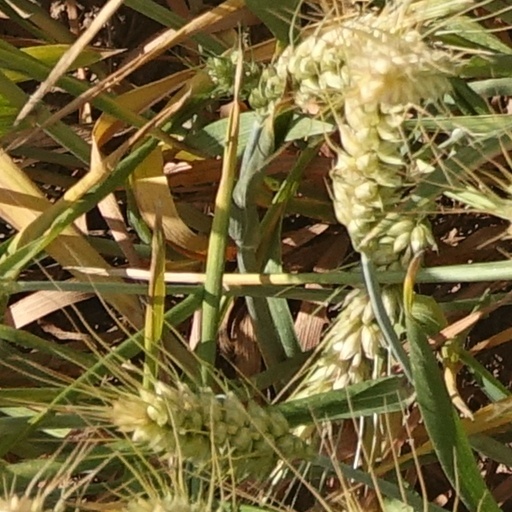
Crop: wheat